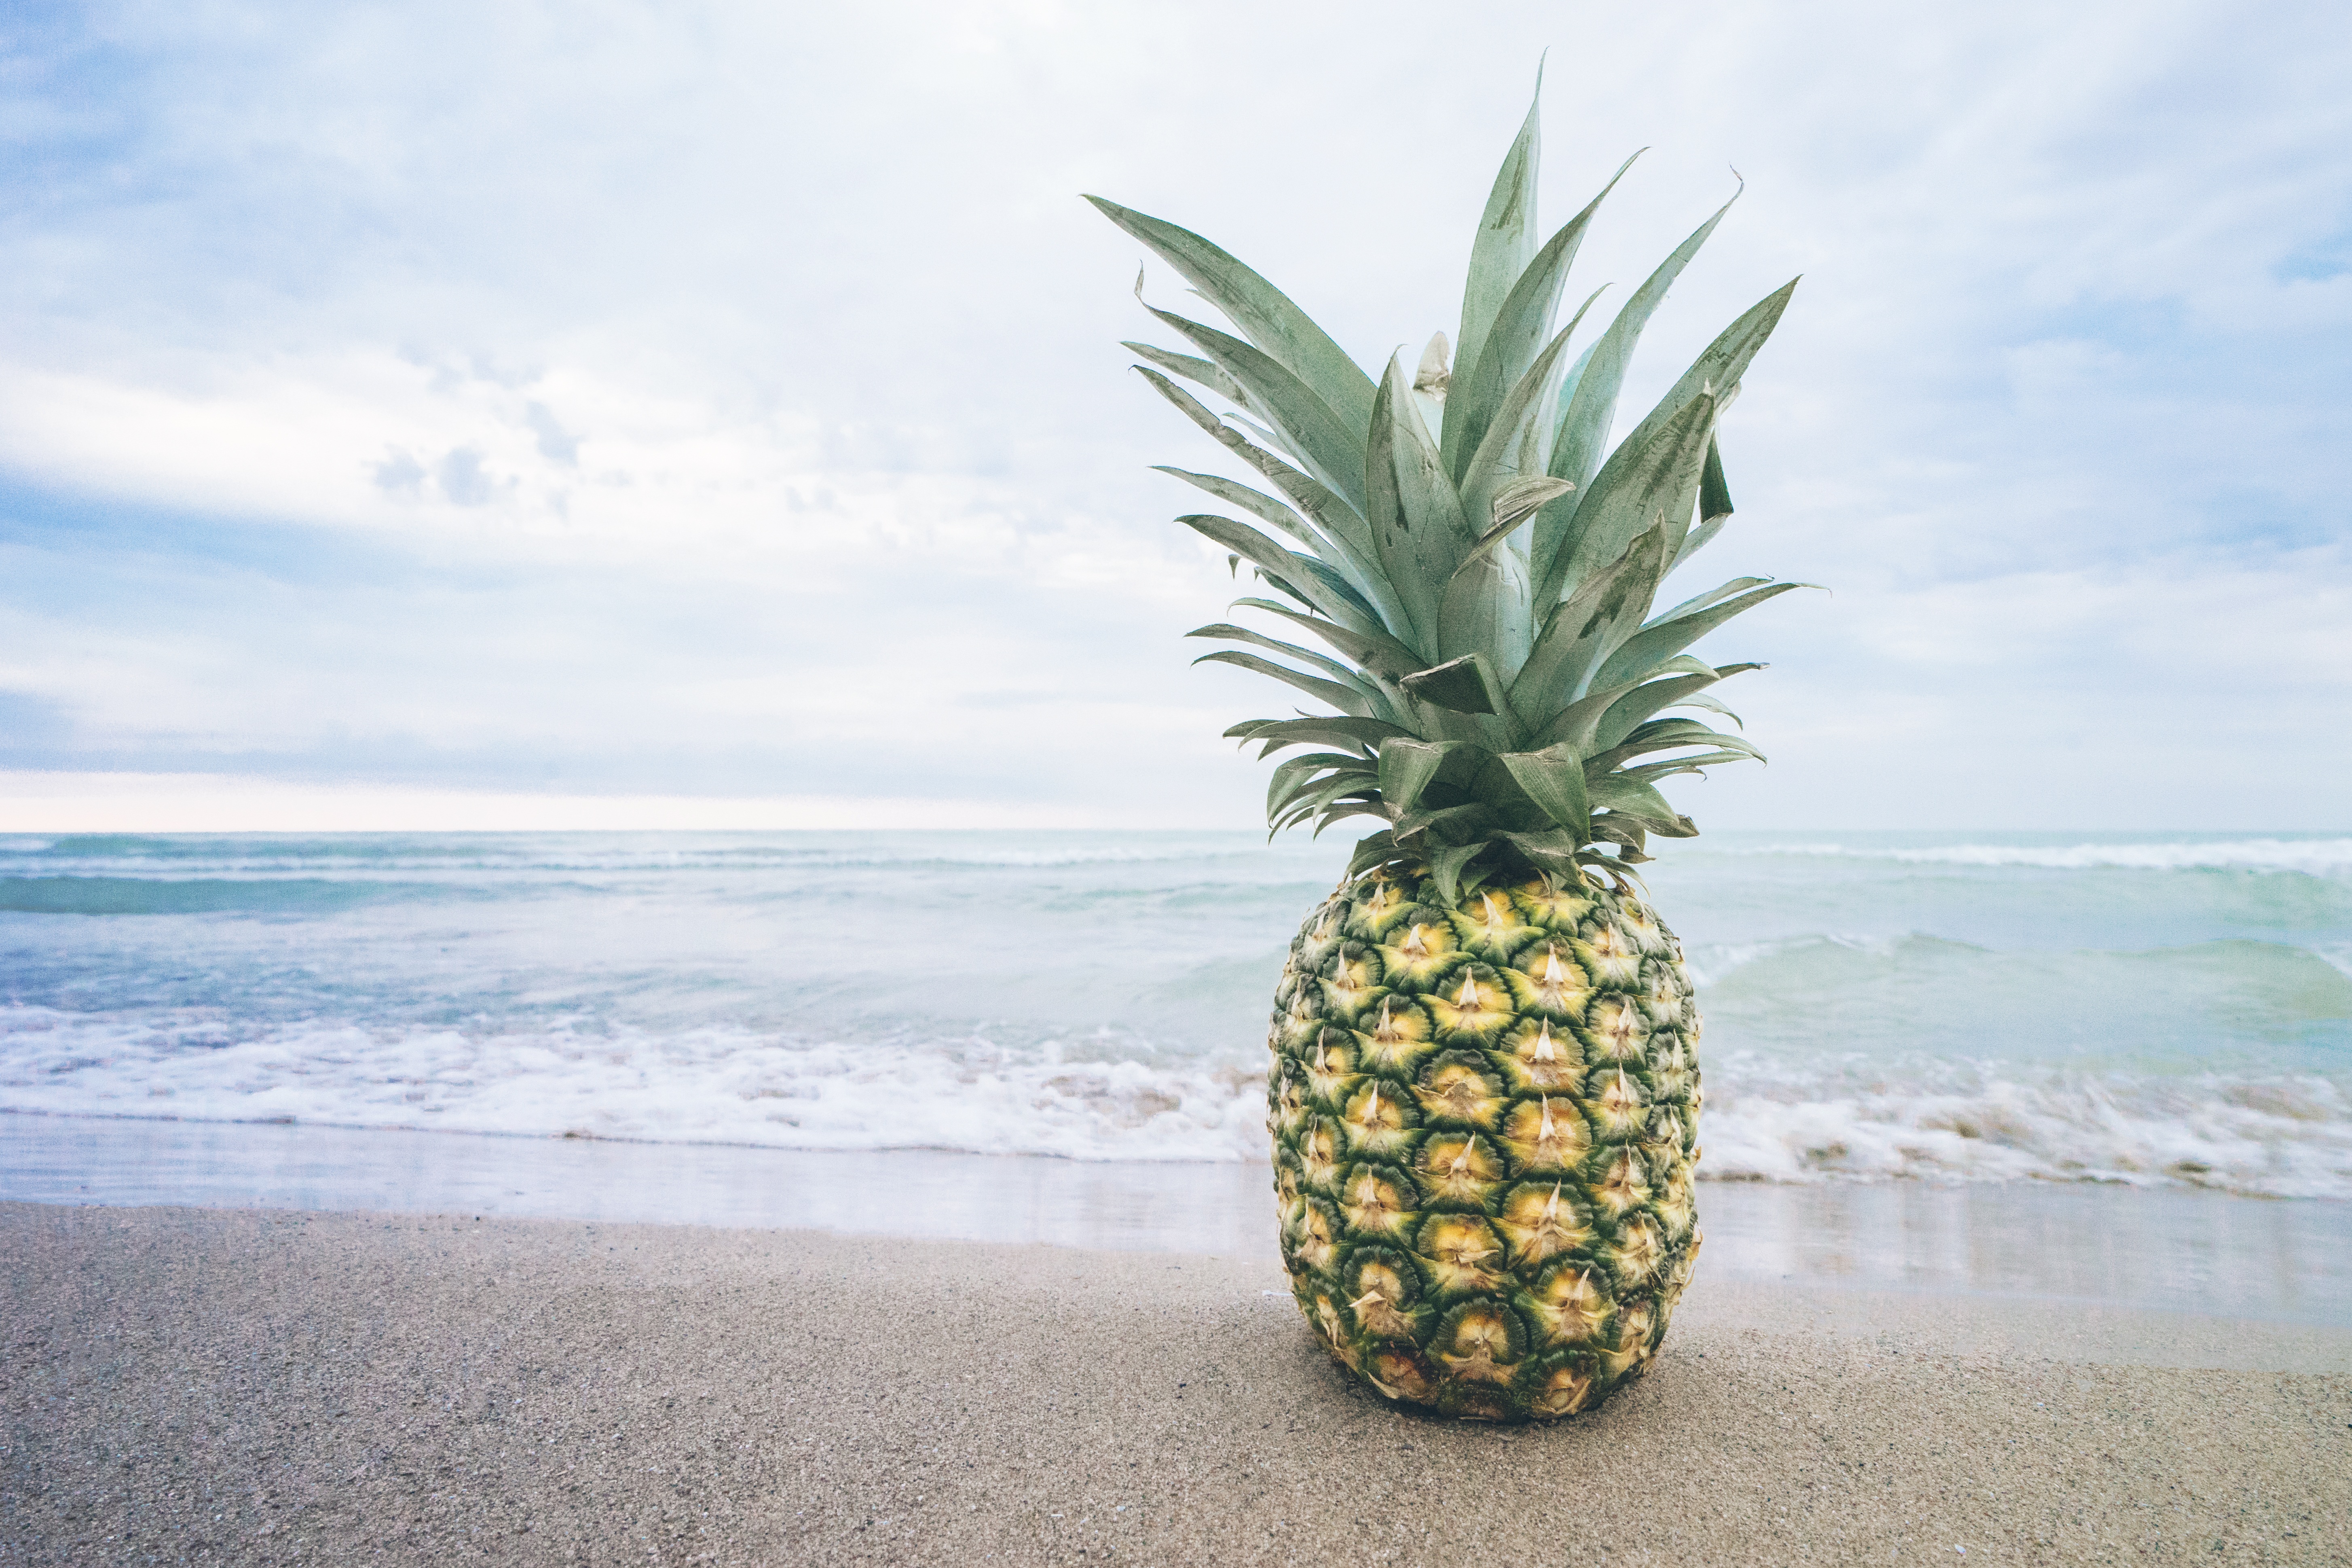
beach, water, sand, ocean, plant, fruit, lake, summer, food, produce, tropical, botany, pineapple, coconut, tropical fruit, waves, summertime, flowering plant, summer vibes, bromeliaceae, grass family, land plant, arecales, palm family